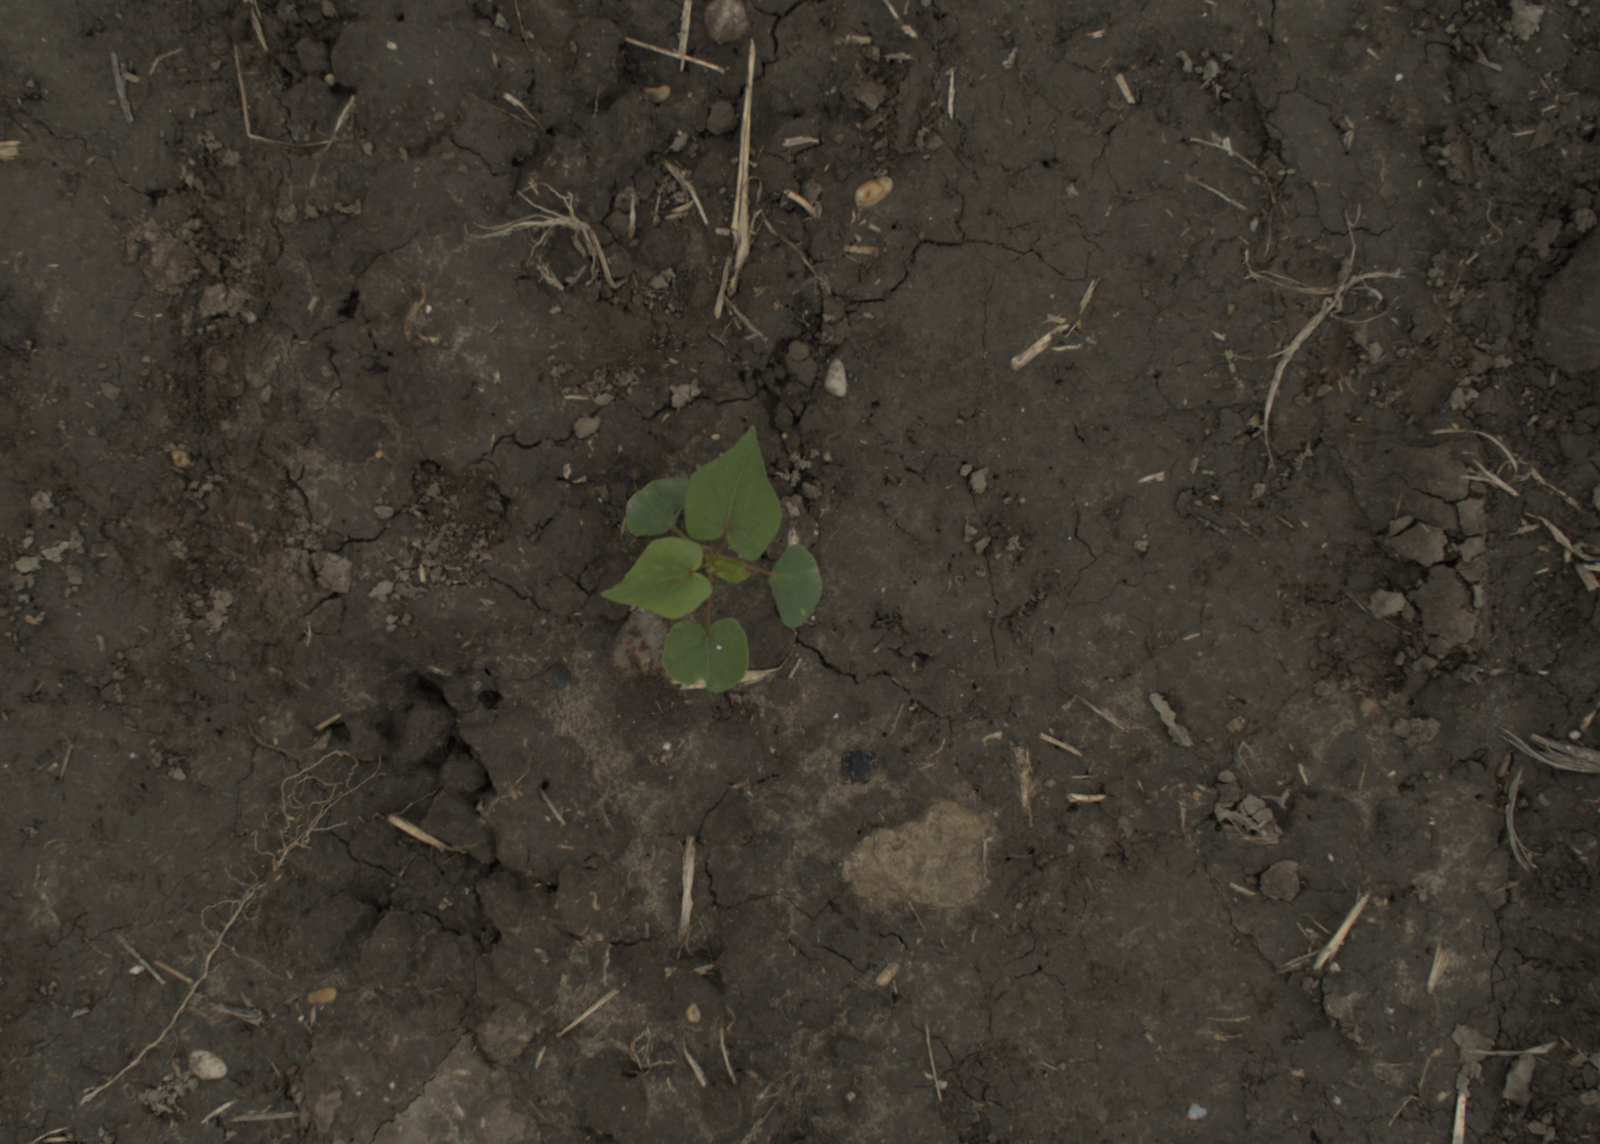
Capture date: 29.09.2021 14:07:31
Weather: cloudy
Wind: medium
Seeding date: 02.09.2021
Plant canopy height (mm): 954